Abbey library of Saint Gall

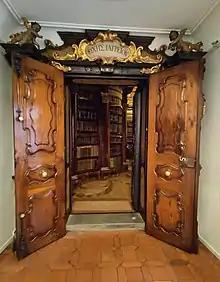
Entrance of the Abbey's library. On top of the entrance there is the Greek inscription: "ΨΥΧΗΣ ΙΑΤΡΕΙΟΝ", meaning "The Healing Place of the Soul".

The library was founded by Saint Othmar, founder of the Abbey of St. Gall. During a fire in 937, the Abbey was destroyed, but the library remained intact. The library hall, designed by the architect Peter Thumb in a Rococo style, was constructed between 1758 and 1767. There is a Greek inscription above the entrance door,. It translates as "healing place for the soul", based on an inscription at the Library of Ramesses II.